Odasakae Station

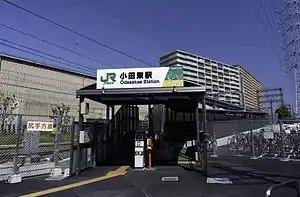
The entrance to the Shitte-bound platform (platform 2) in March 2016

is a passenger railway station located in Kawasaki-ku, Kawasaki, Kanagawa Prefecture, Japan, operated by East Japan Railway Company (JR East).